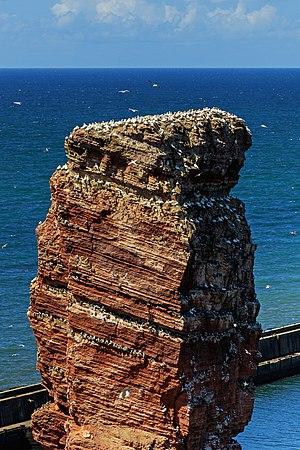
Lange Anna, toponyme allemand signifiant littéralement en français « Grande Anna » ou « Haute Anna », est un stack d'Allemagne situé à l'extrémité occidentale de l'île de Heligoland. D'une hauteur de 47 mètres, il est formé de grès bigarré datant du Trias. Le rocher était autrefois appelé Hengst ou Mönch.
Un stack, appelé aussi éperon d'érosion marine, est un pilier, une aiguille ou un pinacle de pierre détaché du littoral par l'érosion et pouvant ou non former une île. L'aiguille a une forme pointue, contrairement au pilier alors que le pinacle est un terme plus général utilisé pour désigner un piton en forme de pilier ou d'aiguille.